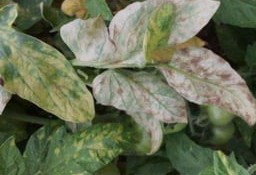
Plant: Tomato
Disease: tomato leaf mold